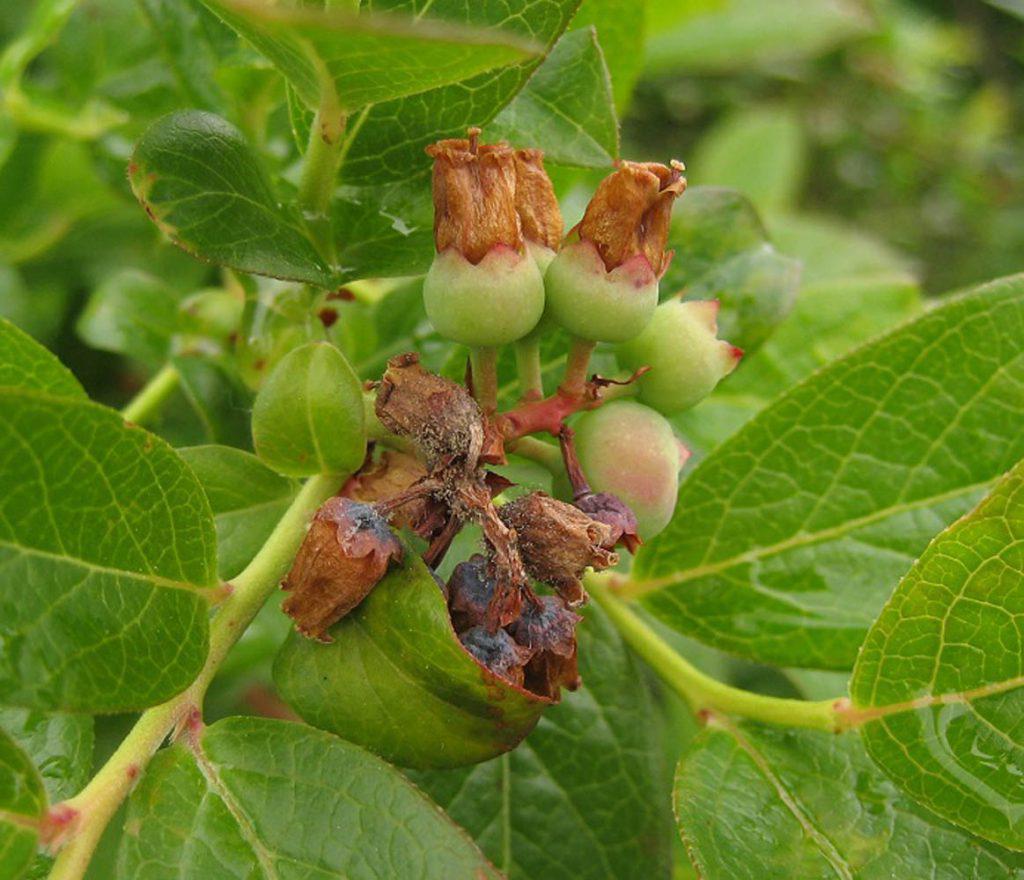
Plant: Blueberry
Disease: blueberry botrytis blight